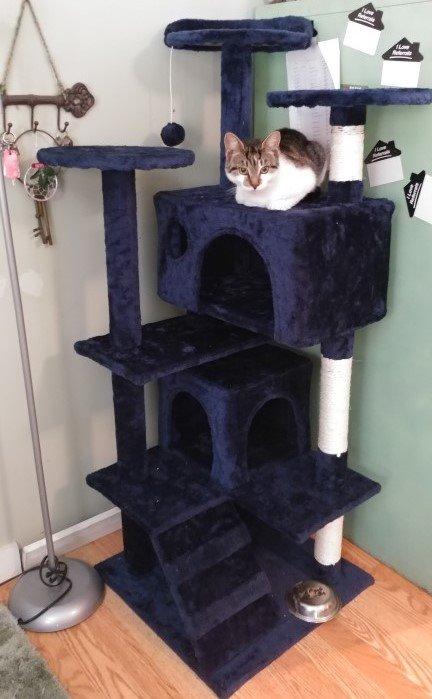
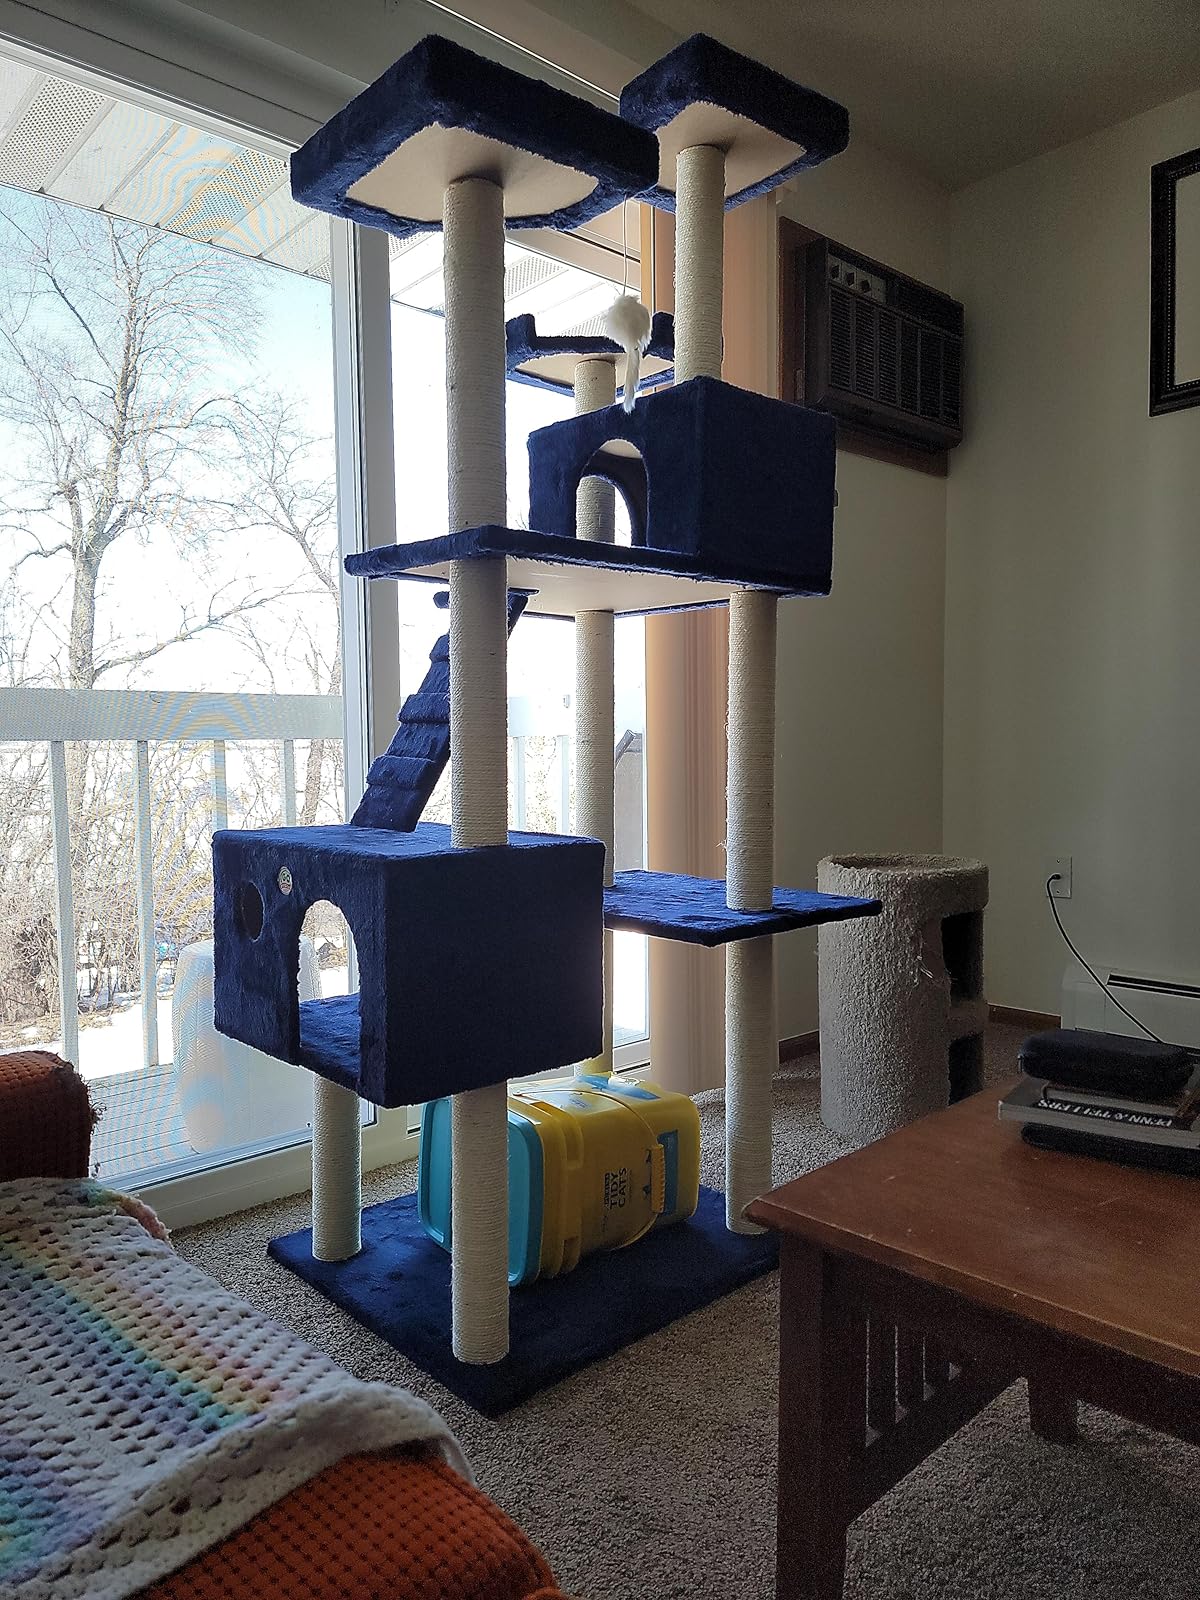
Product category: items_cat tree
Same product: no